Abstatt

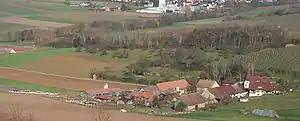
Vohenlohe

Abstatt is a municipality in the district of Heilbronn in Baden-Württemberg in southern Germany.